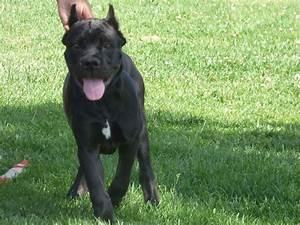
dog